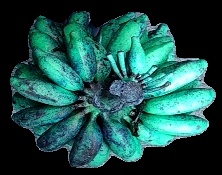
Variety: rasbale
Grade: grade3